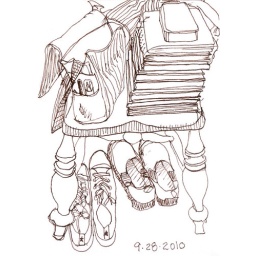
chair holding the drawing books and bag over shoes